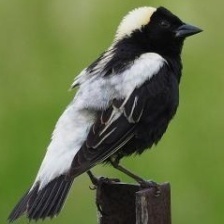
Species: BOBOLINK
Scientific name: DOLICHONYX ORYZIVORUS